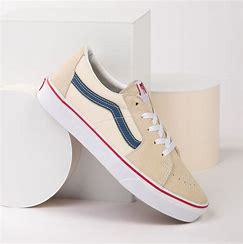
Brand: Vans
Model: Skate Skate